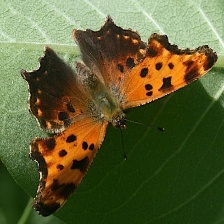
Species: EASTERN COMA
Butterfly family (ImageNet category): admiral